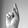
ASL letter: K